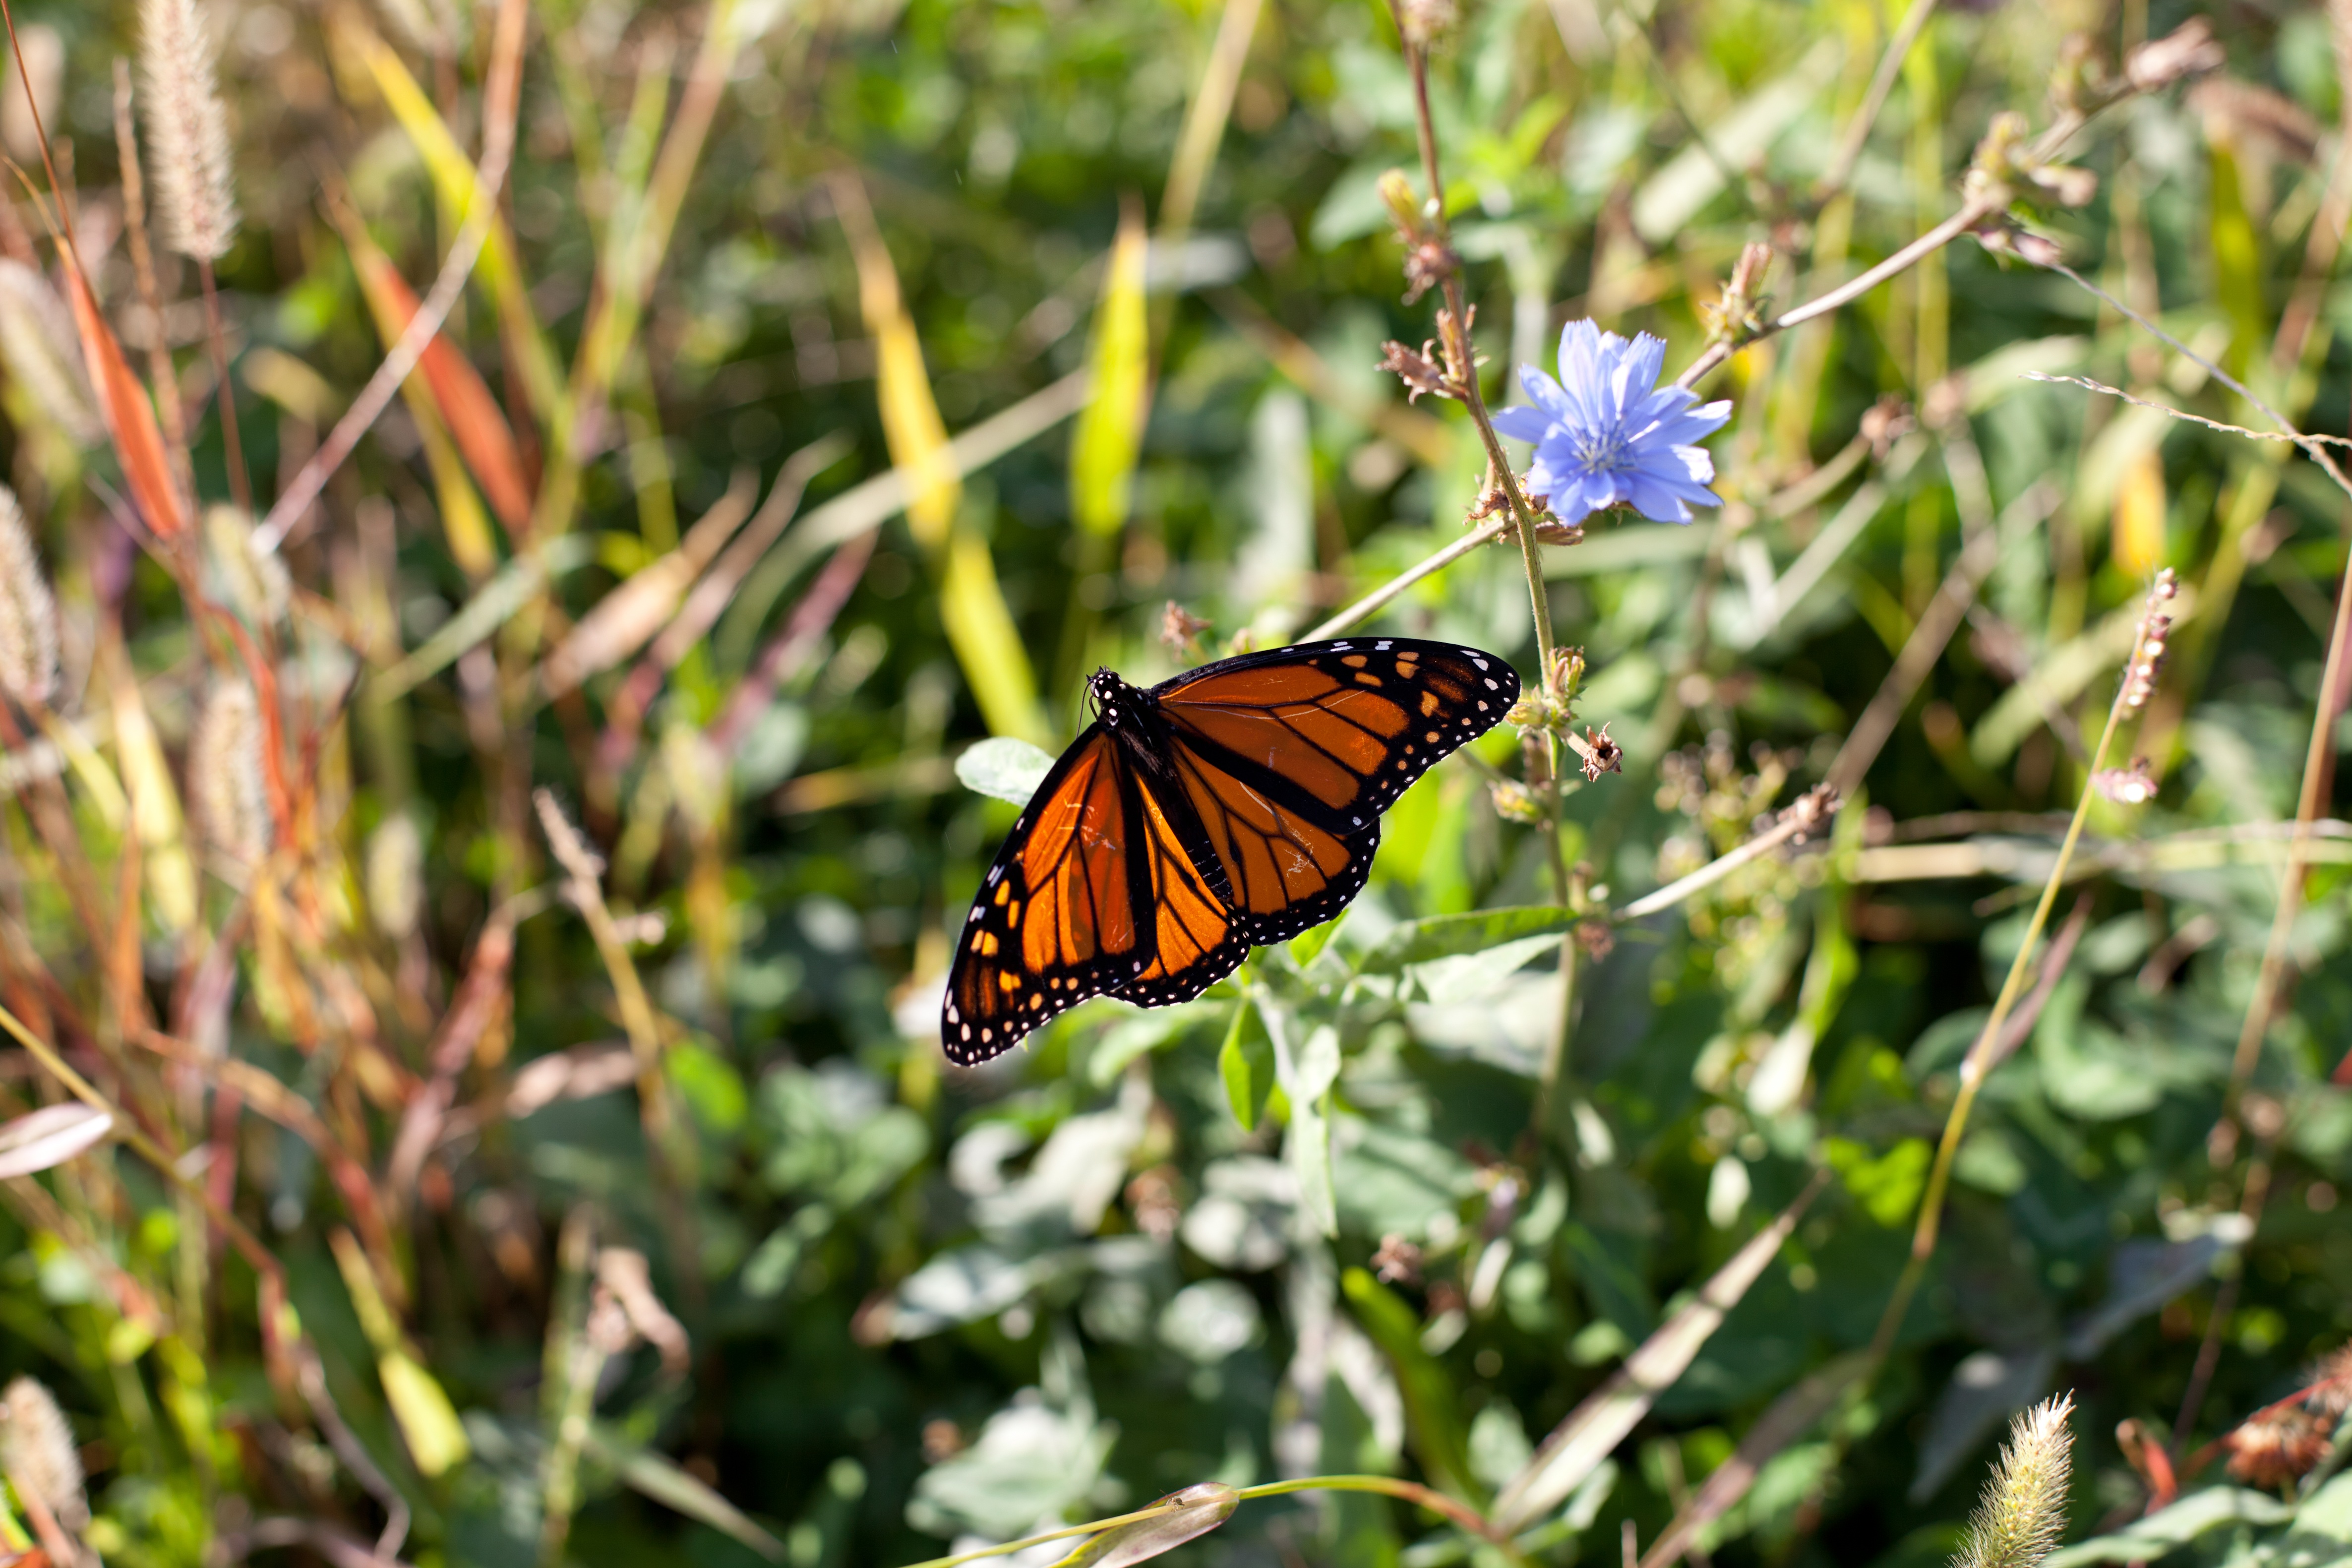
nature, grass, leaf, flower, wildlife, insect, natural, botany, butterfly, flora, fauna, invertebrate, monarch butterfly, grassland, nectar, macro photography, arthropod, pollinator, moths and butterflies